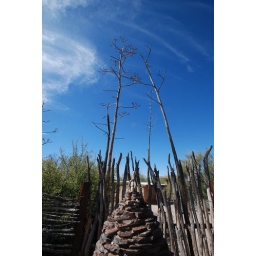
Century plants reaching for the sky at the DeGrazia Gallery In The Sun in TucsonTucson Feb 2009 (1) 550